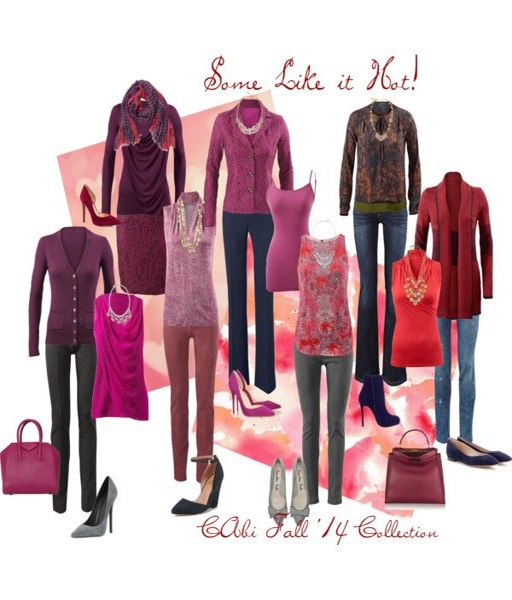
a fashion look featuring pumps , flats and person pumps .